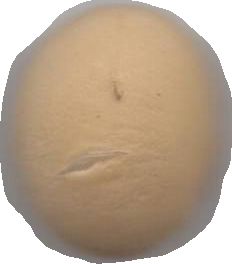
Variety: Grobogan